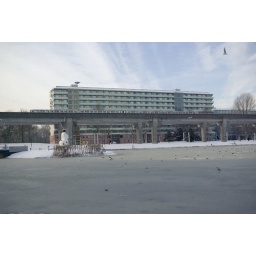
Statue of a black lady in a white dress, but she now looks like a weird snowwoman.